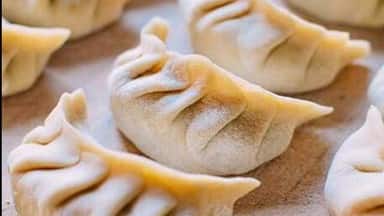
Dish: momos